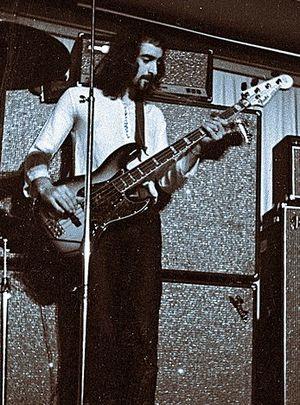
Fleetwood Mac est un groupe de rock britannique, originaire de Londres, au Royaume-Uni.